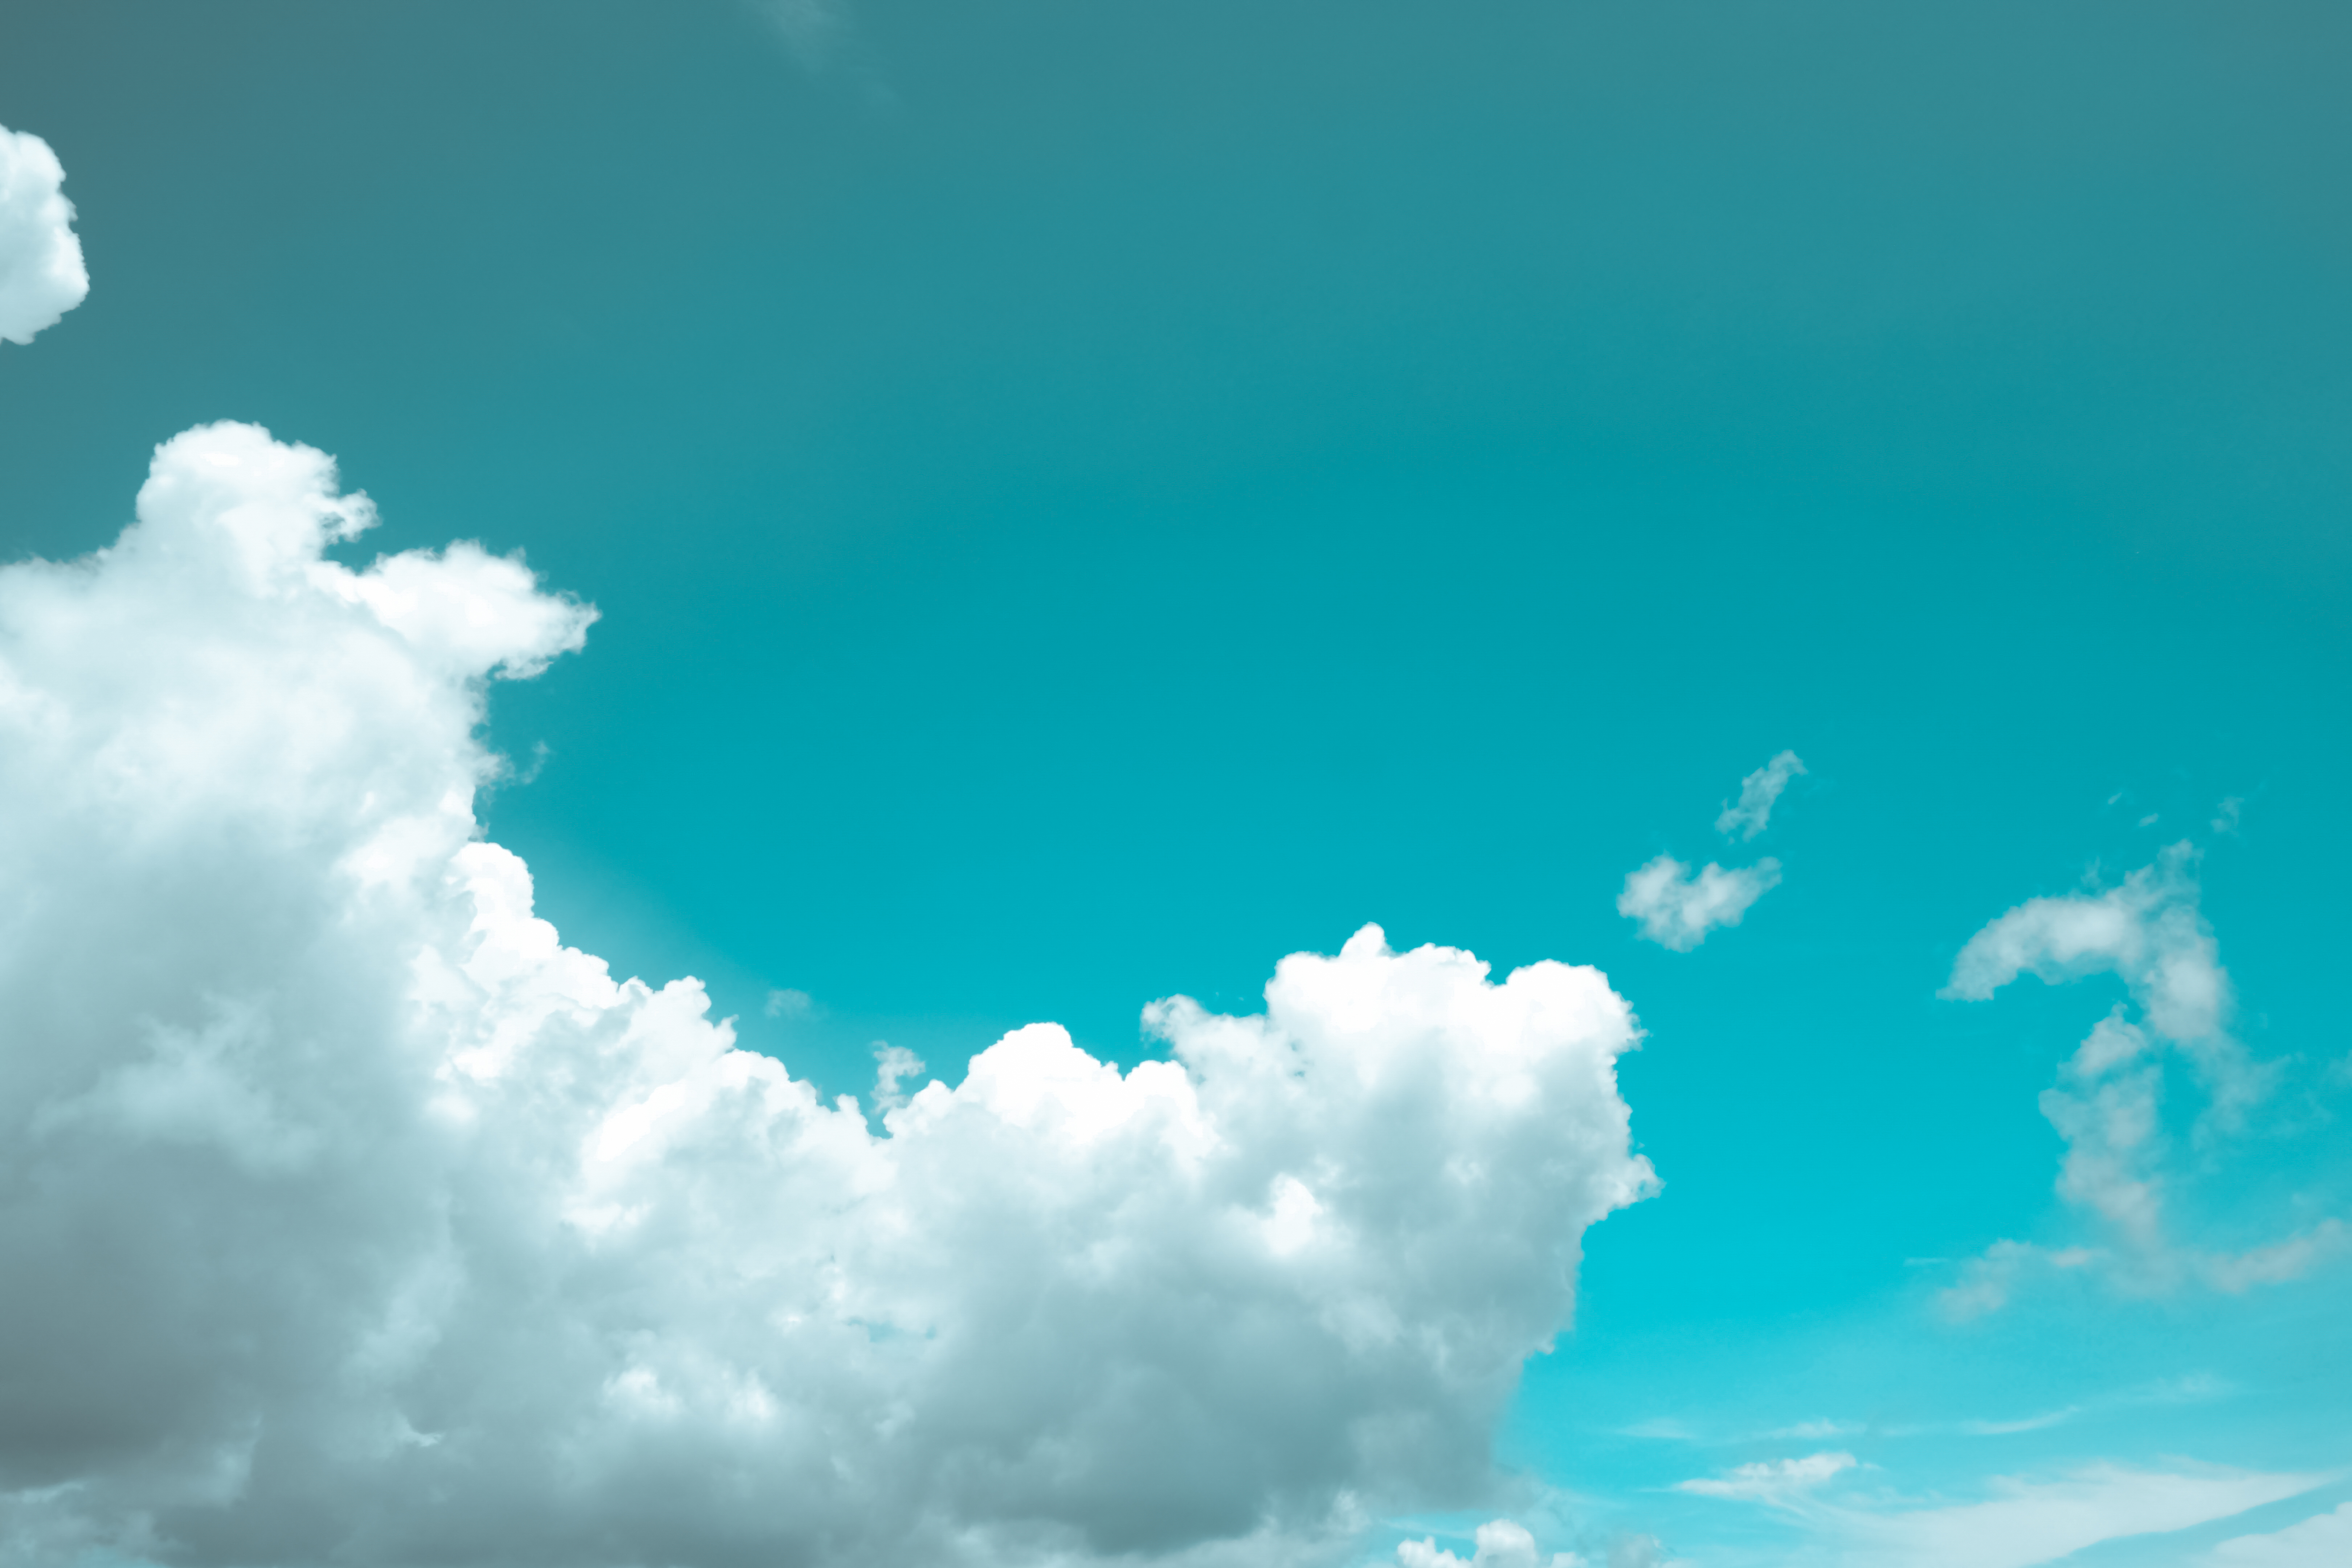
horizon, cloud, sky, sunlight, wave, atmosphere, daytime, cumulus, blue, outdoors, clouds, hd wallpaper, meteorological phenomenon, atmosphere of earth